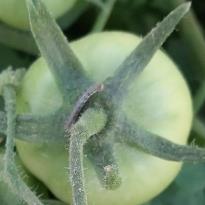
Crop: Tomato
Condition: healthy-fruit